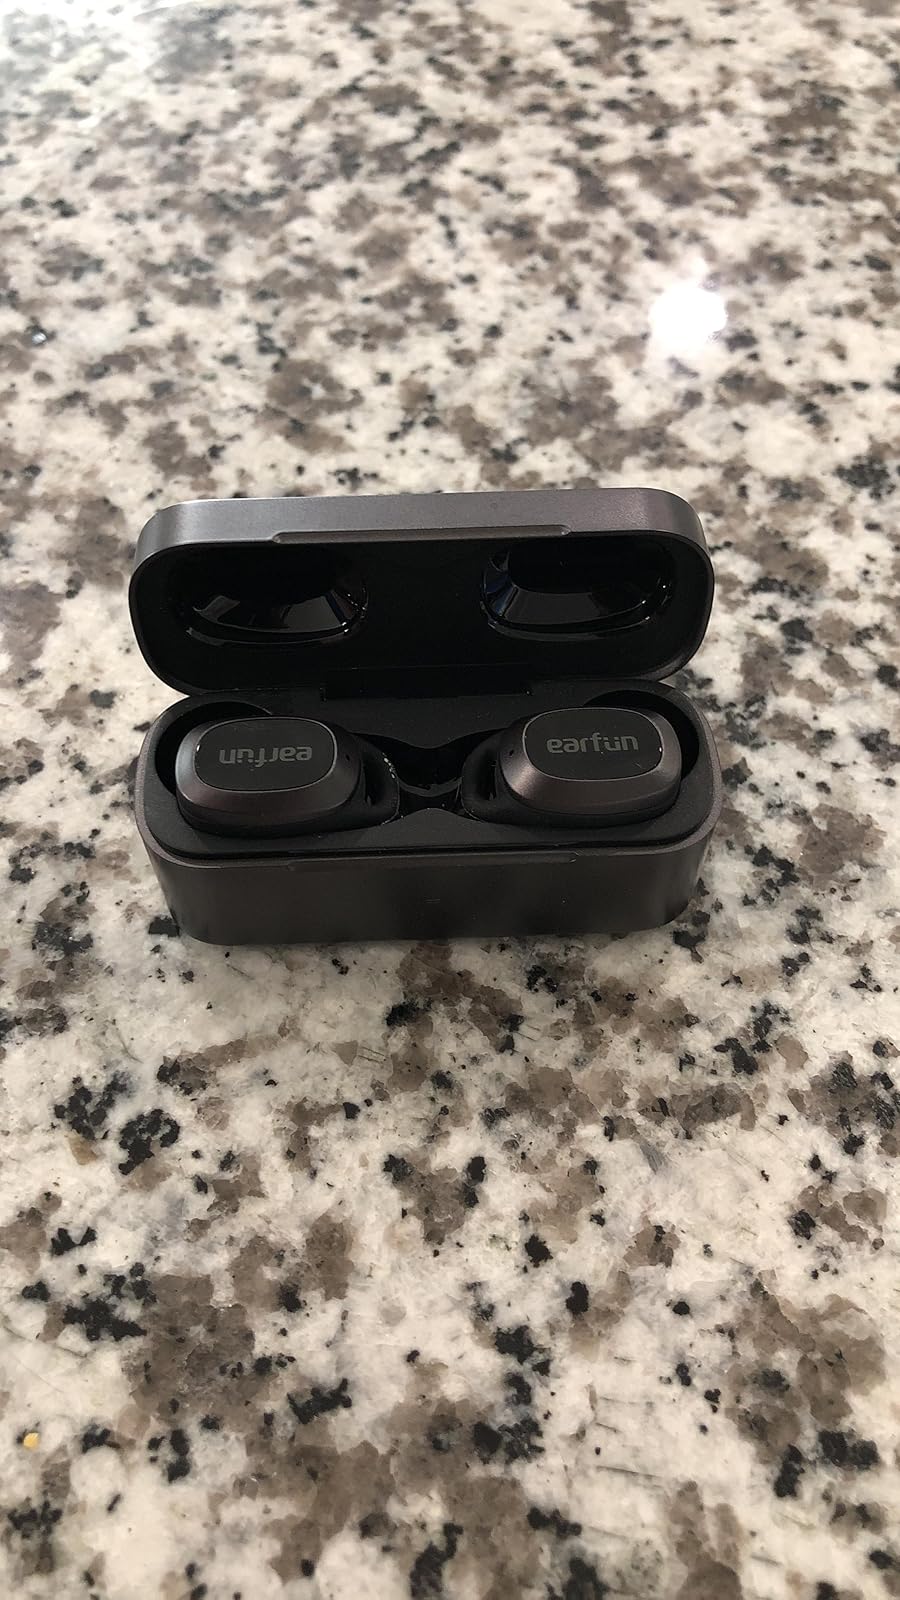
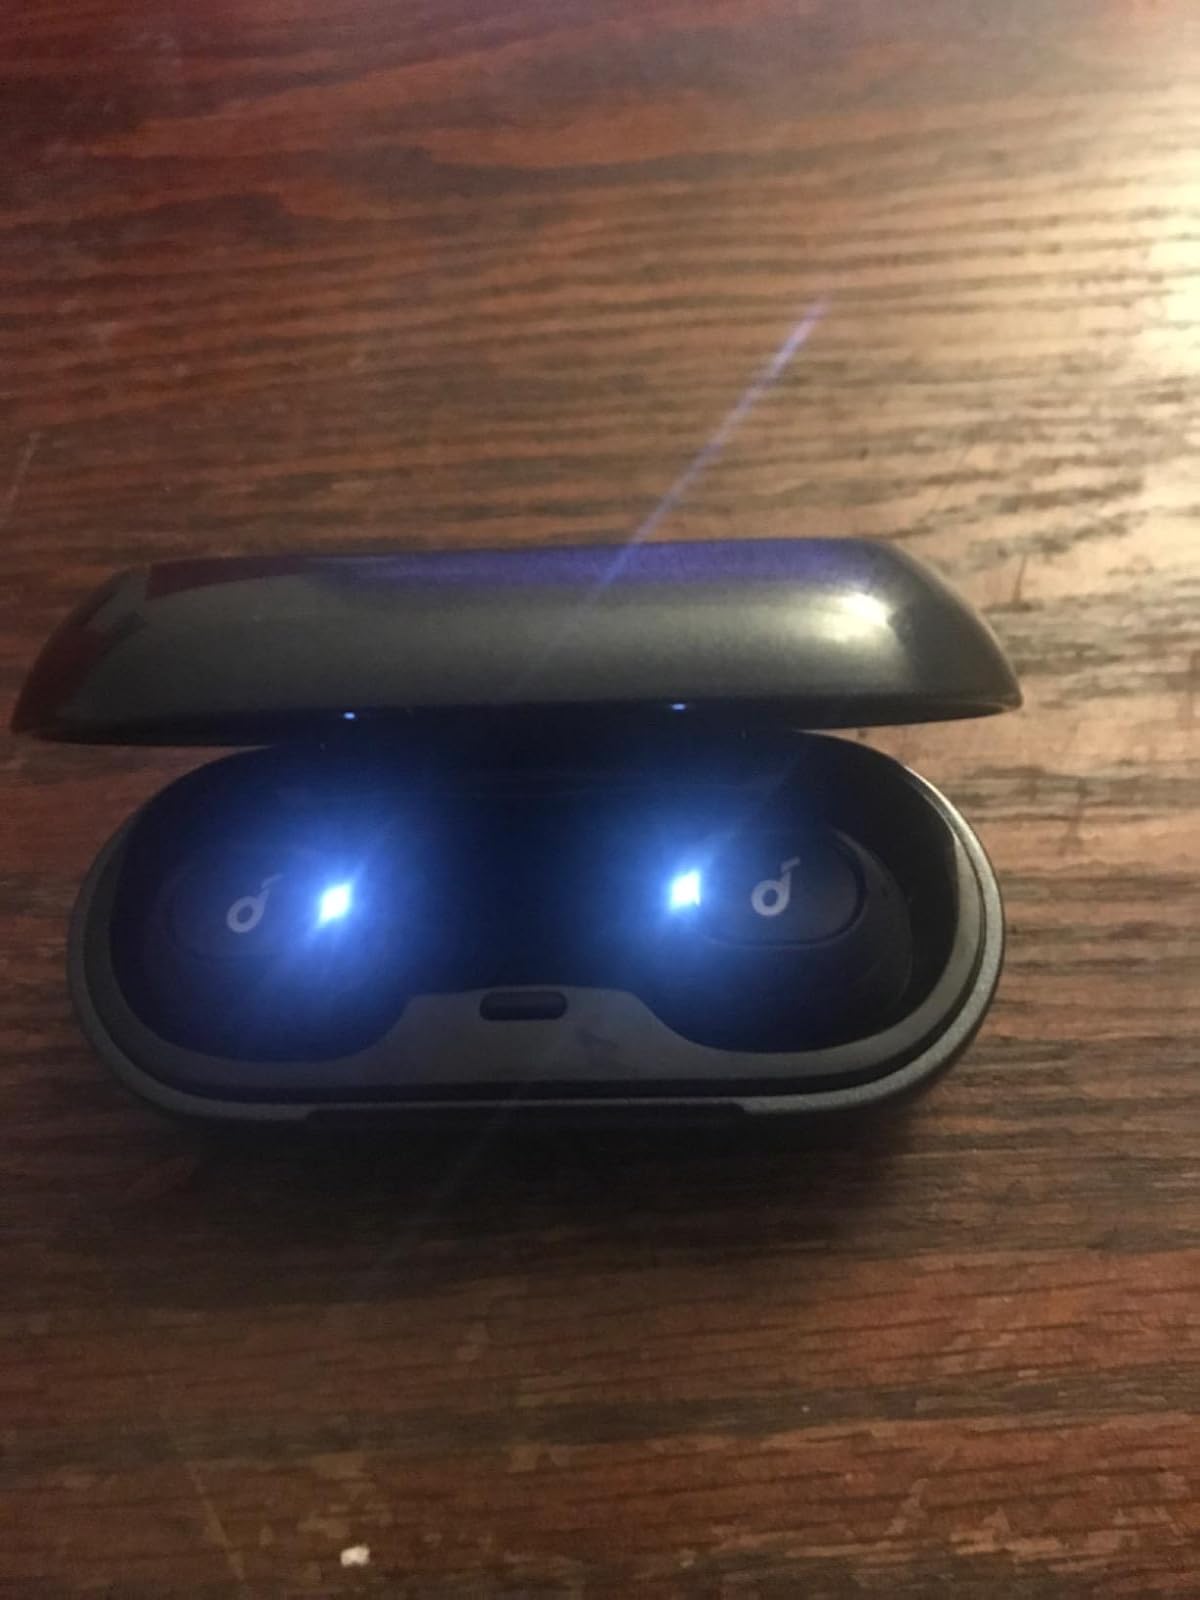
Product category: earbuds
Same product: no